Federico Maria Sardelli

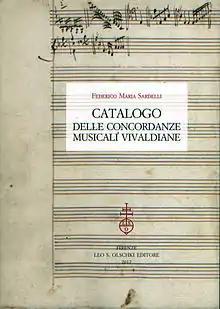
Federico M. Sardelli, Catalogo delle concordanze musicali vivaldiane, 2009

Sardelli is a longtime collaborator on the satirical magazine Il Vernacoliere and contributes through his satire of Italian mainstream culture, religion and religious kitsch. His nonsensical style resembles that of Monty Python and Luis Buñuel, but he has a recognizable style of his own rooted in Tuscan popular humor. Sardelli, as a comic author, constructs elaborate parodies of Padre Pio or of Italian "sagre" (popular festivals that Italian farming communities once often organized); the so-called "Proesie" ("Proetries") that are ineffable nonsense works. His "Le Più Belle Cartoline Del Mondo" ("Most Beautiful Postcards Of The World") are elaborate stories built around 60s and 70's kitsch postcards, often representing children or couples, written in an absurdly baroque and archaic style and lexicon. A recurring character in these stories is that of the fictional dwarf Gargilli Gargiulo.